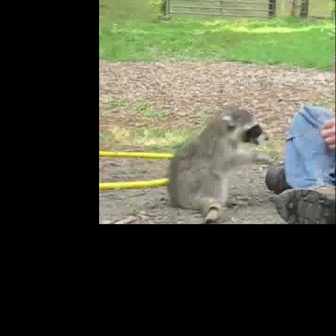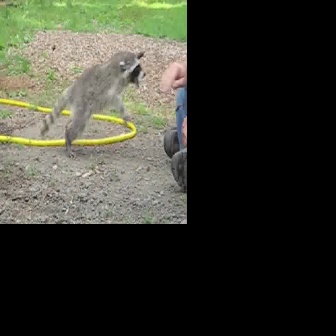
  Please identify the target specified by the bounding box [167,106,285,223] in the first image and locate it in the second image. Return the coordinates in [x_min,y_min,x_max,y_max] format.
Answer: [38,50,146,158]